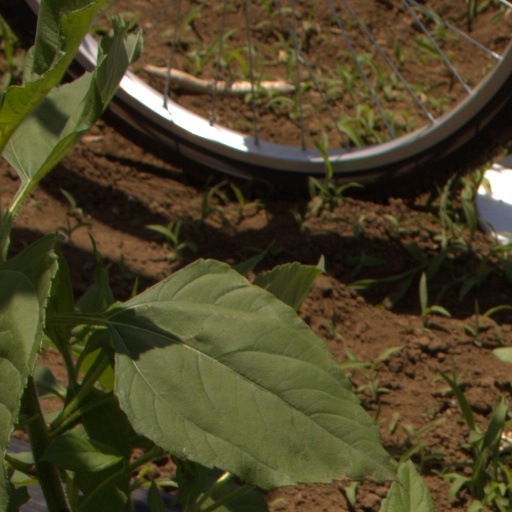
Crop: Jerusalem artichoke